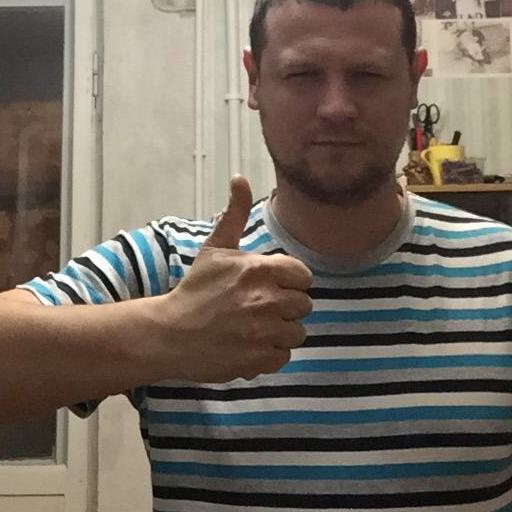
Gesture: like